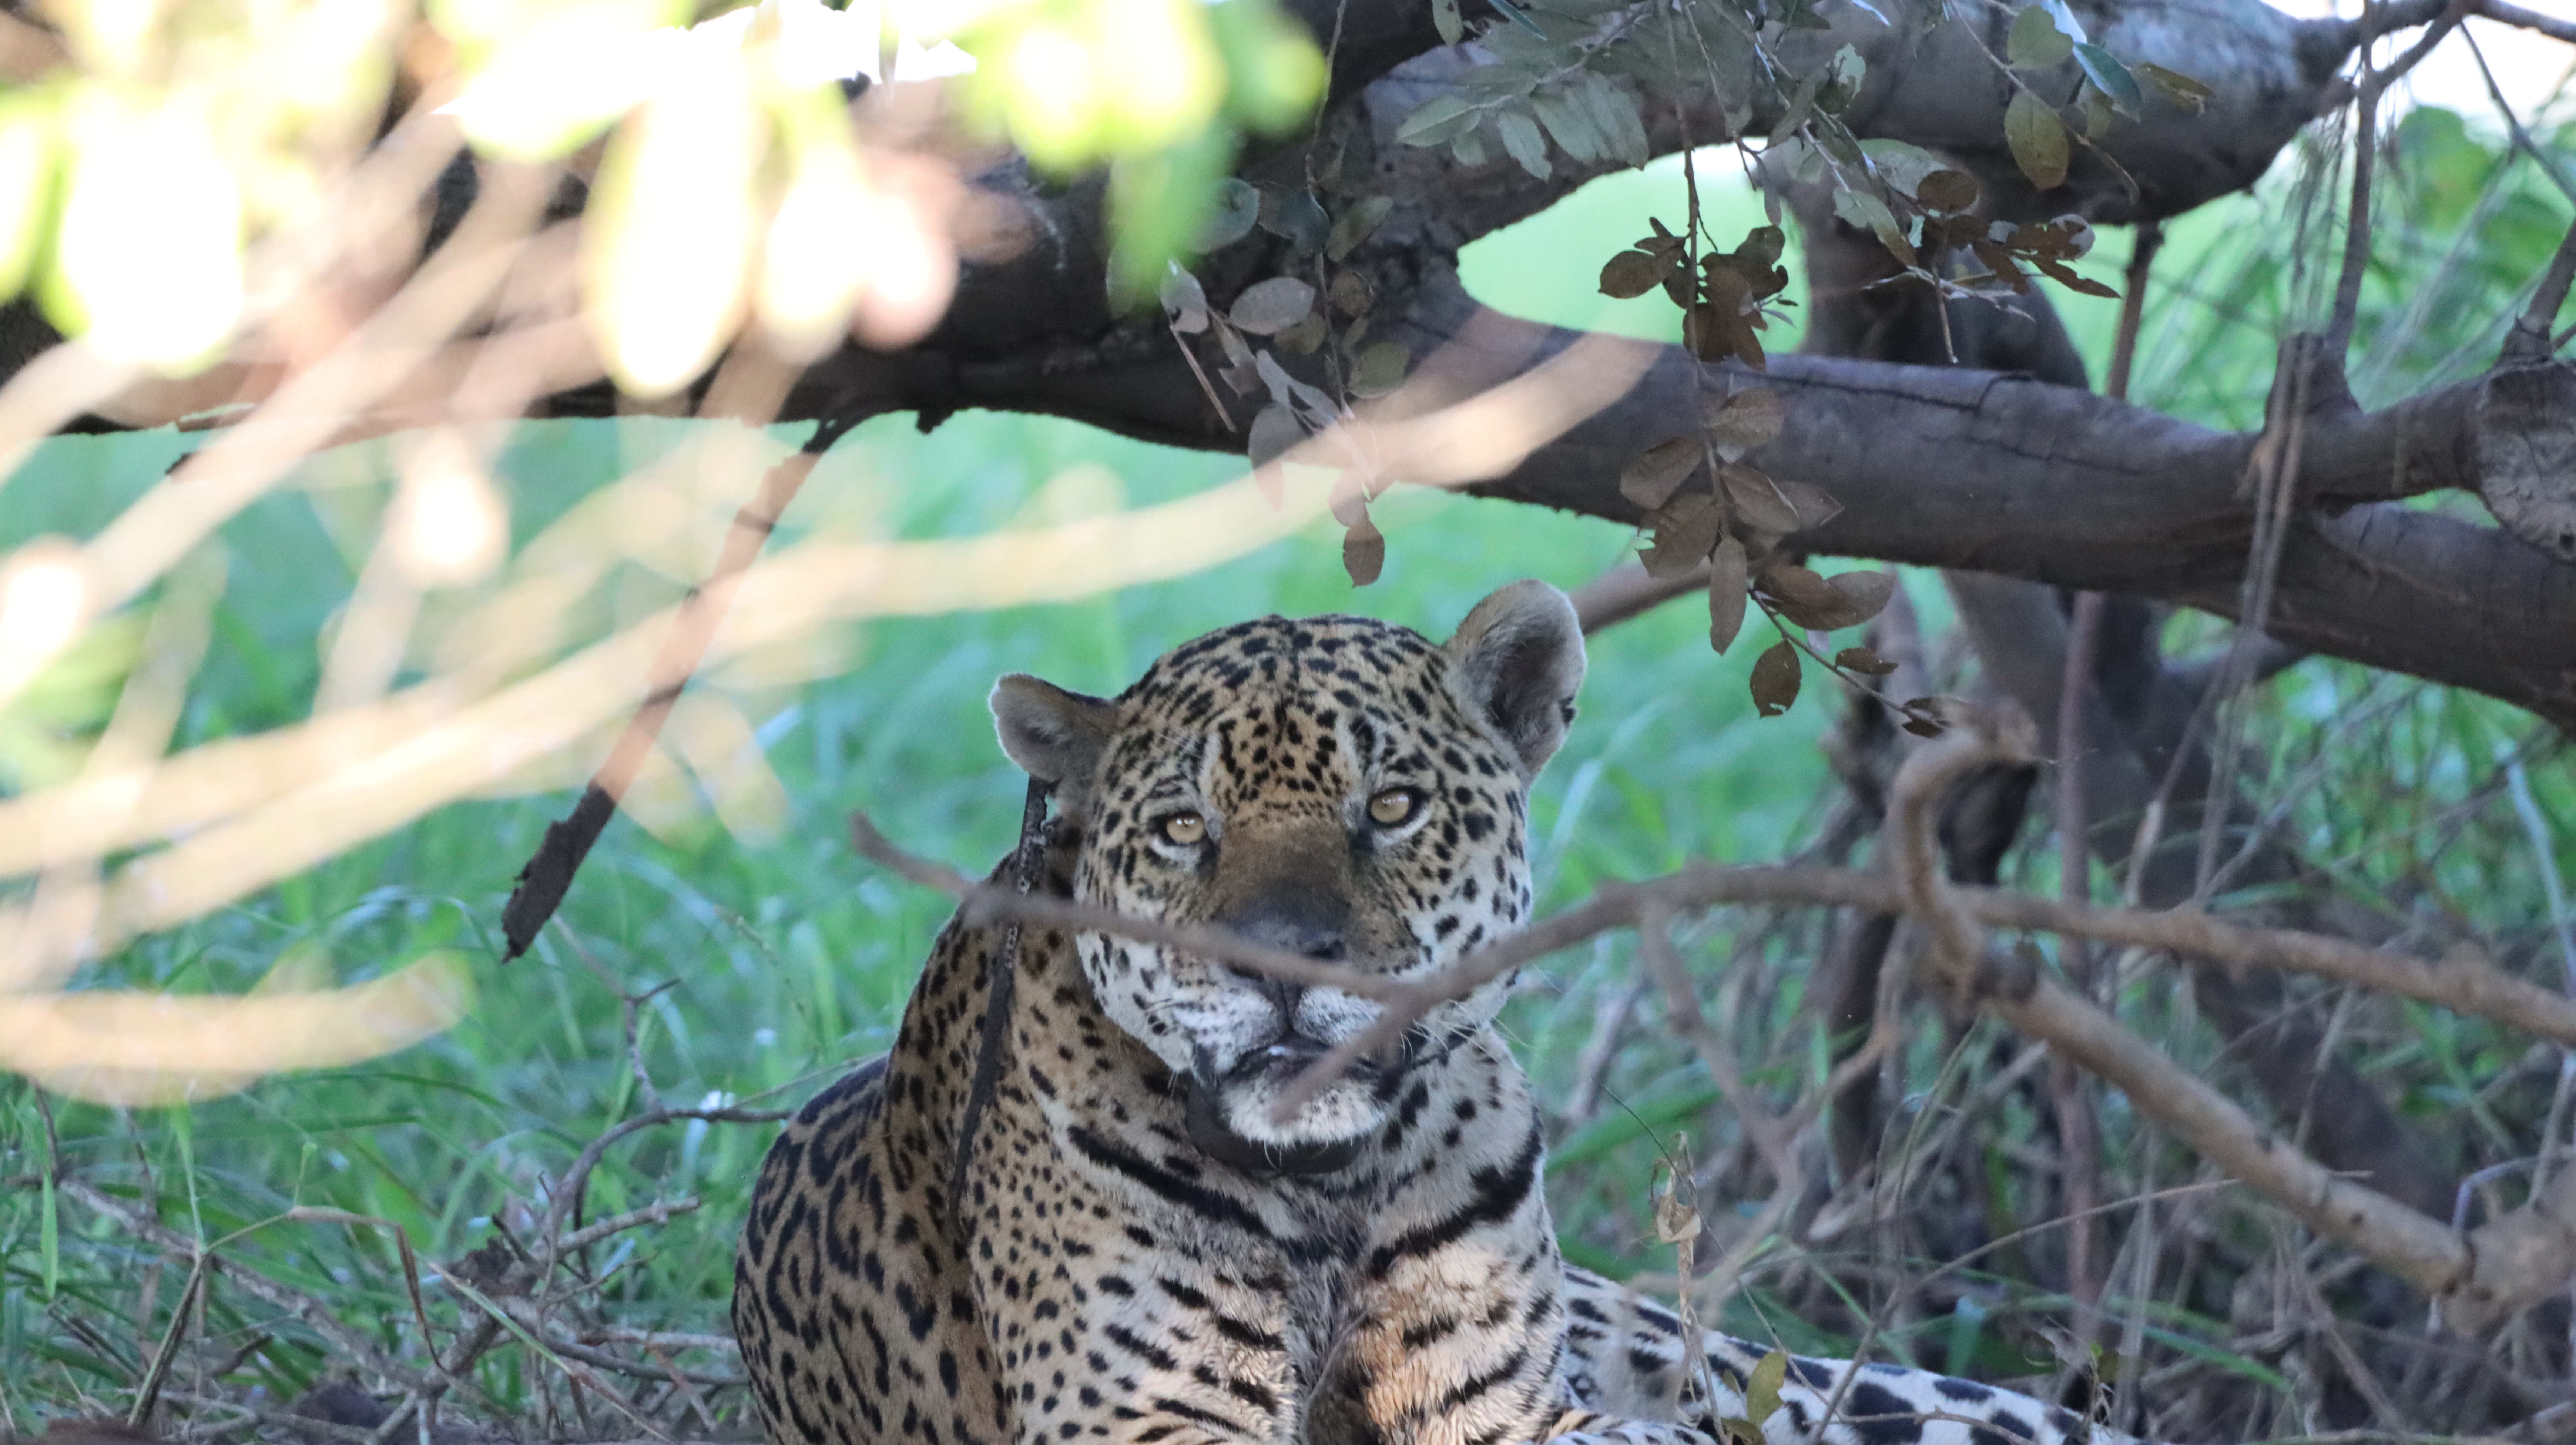
Jaguar: Ousado